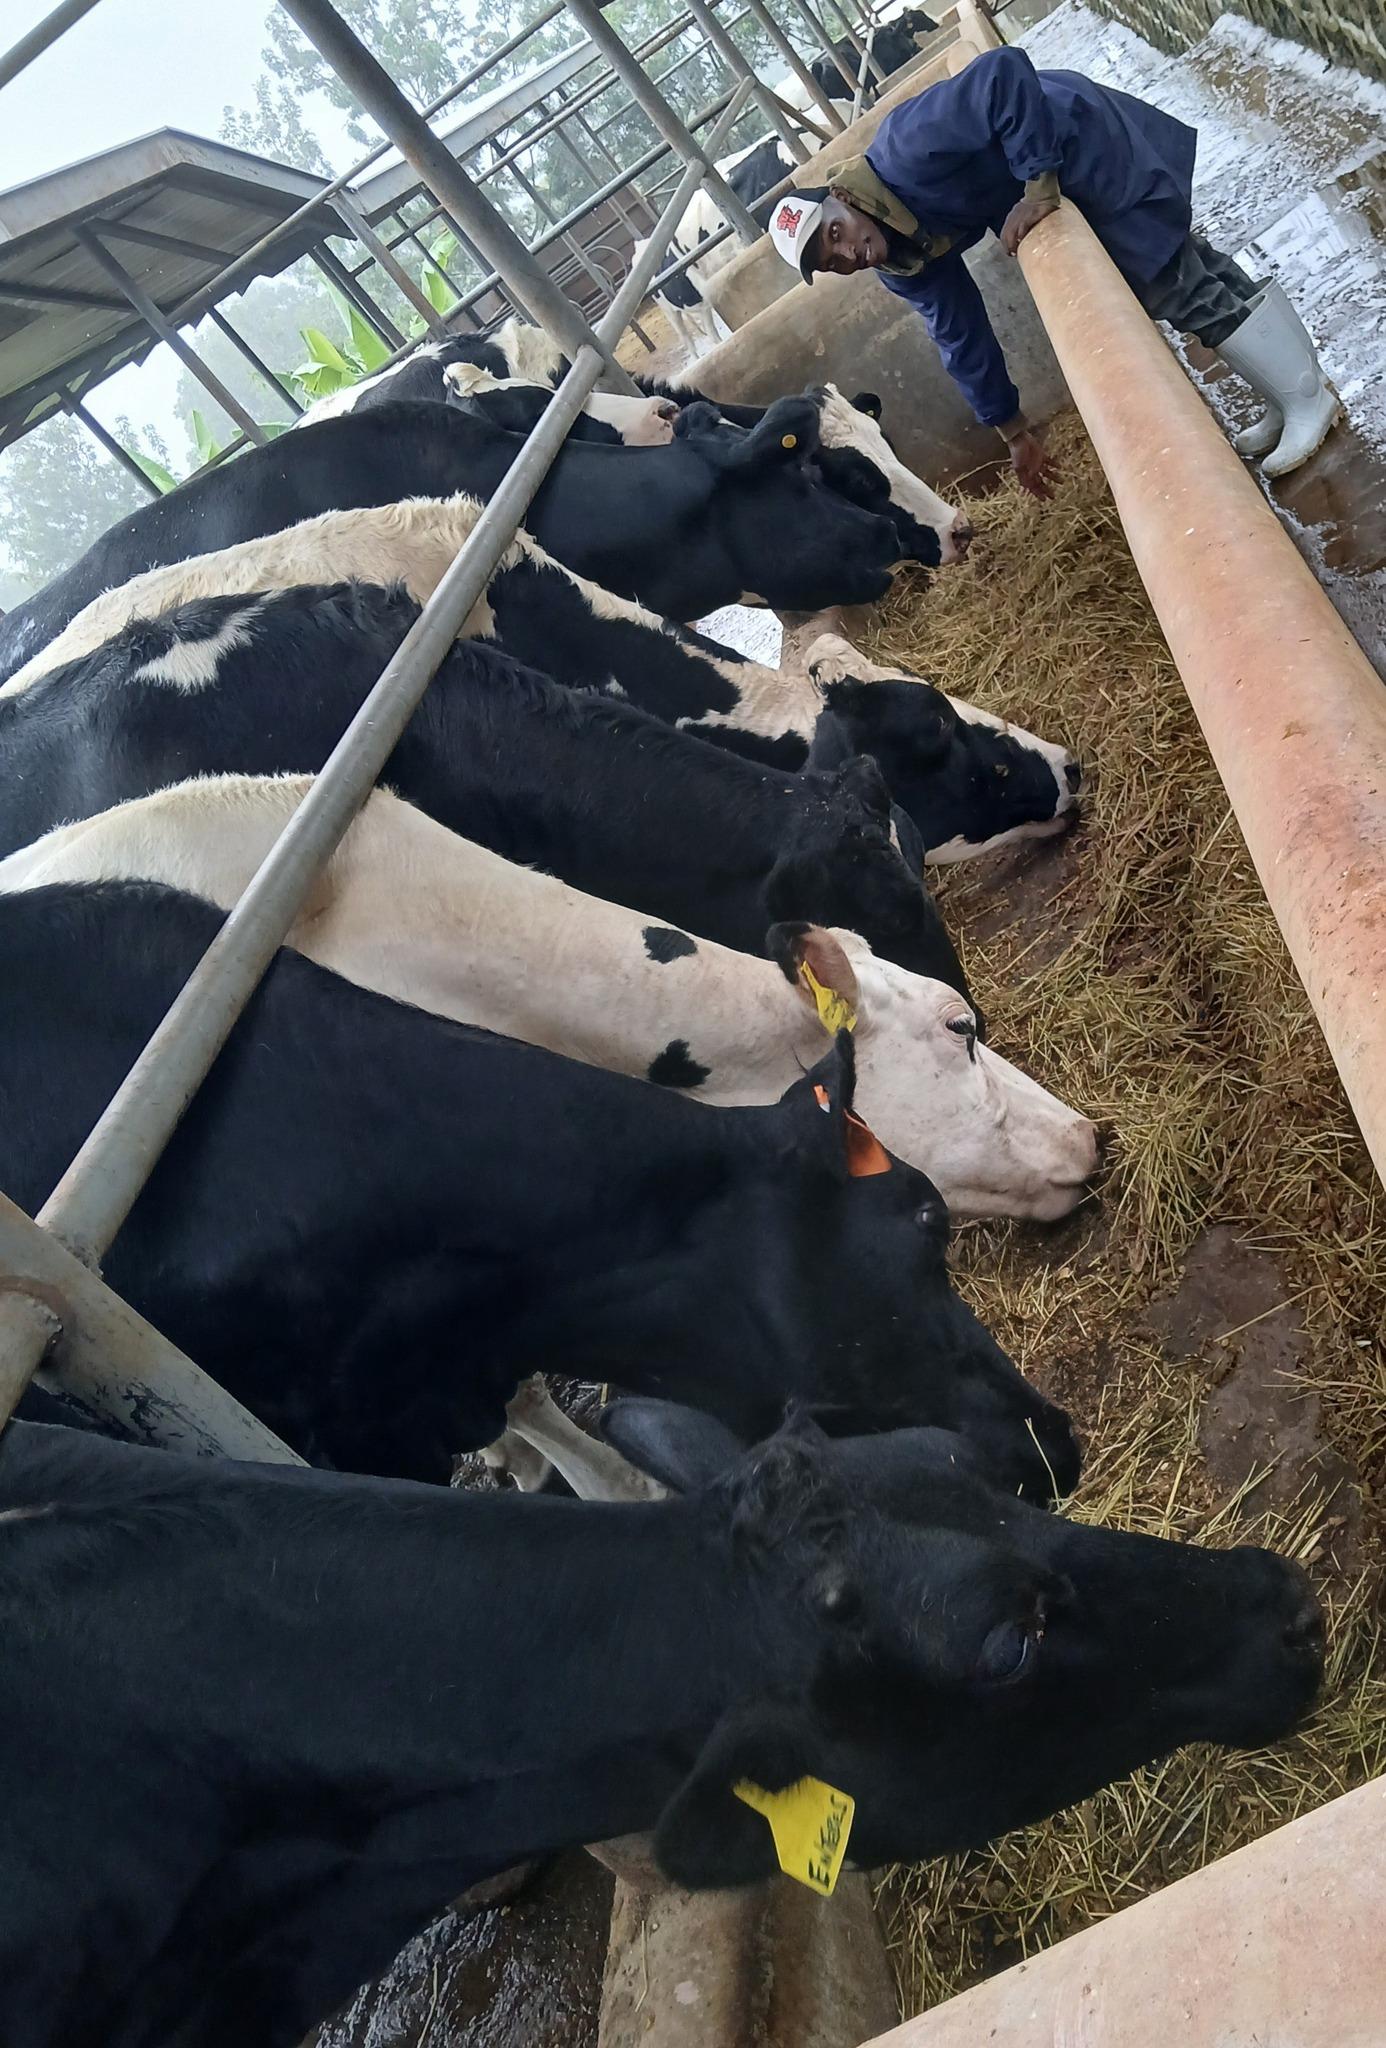
Ng'ombe wamo mallishoni. Uwezo wa kutambulika na mkulima kupitia vijikaratasi ambavyo vimetiwa kwenye masikio yao. Humsaidia pia kupata maziwa ambayo yanatumika katika biashara na kumpa faida ambayo hutumia kununua mbolea ili kuendeleza upanzi wa memea.